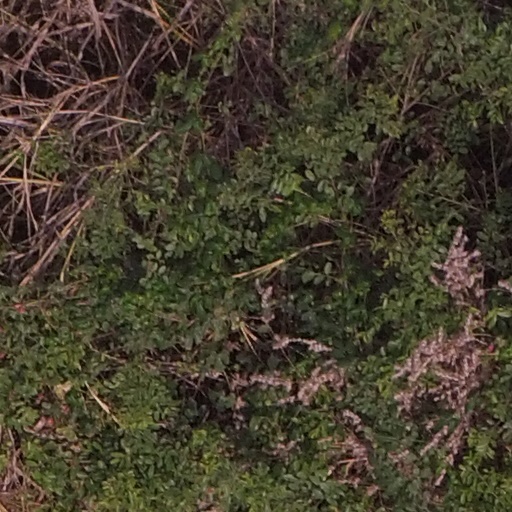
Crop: maize; corn